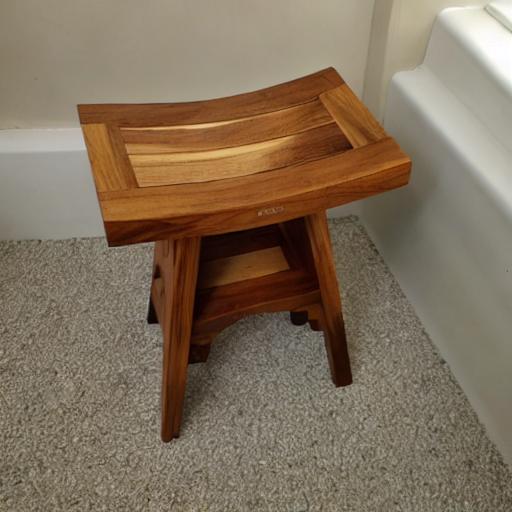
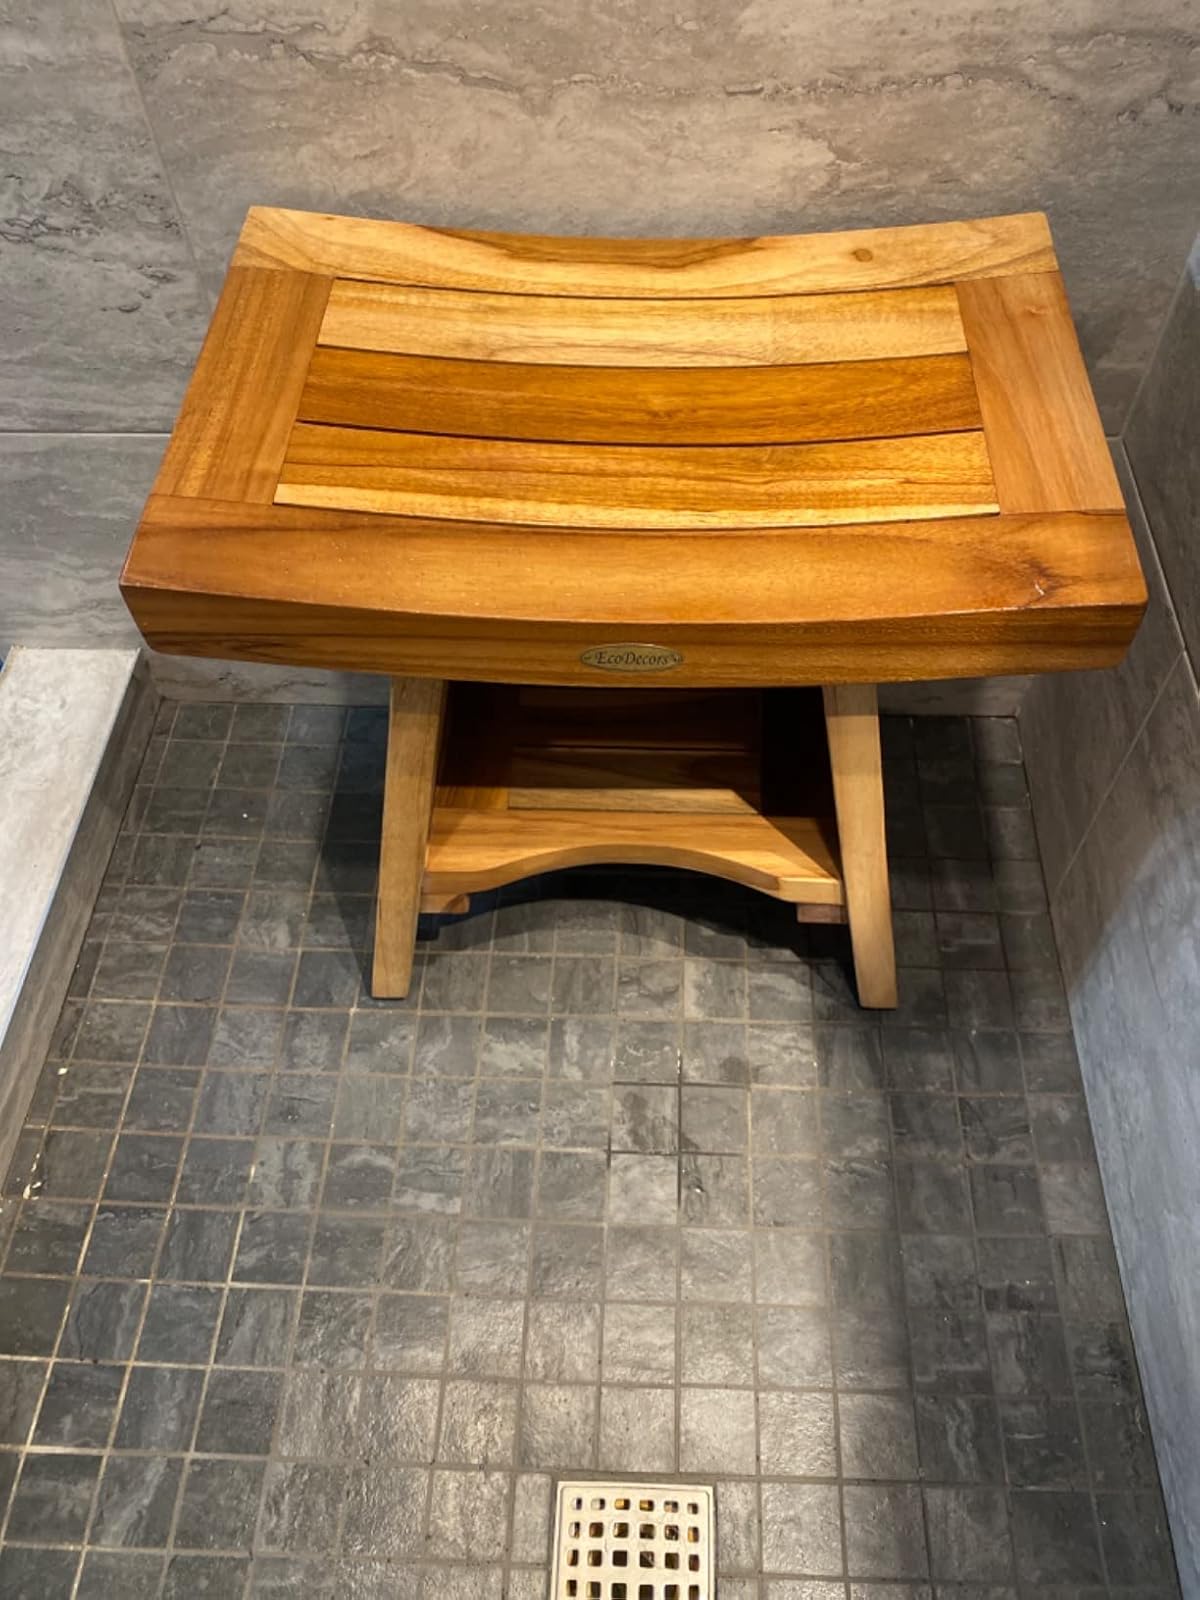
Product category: stool
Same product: no